Baer House (Little Rock, Arkansas)

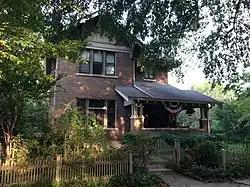

The Baer House is a historic house located at 1010 Rock Street in Little Rock, Arkansas.